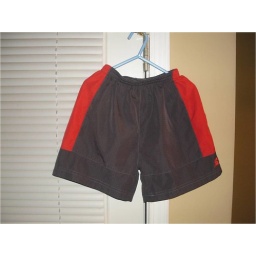
Starter boys sz 5 shorts. ( Shorts are more light gray than in pic) - $1